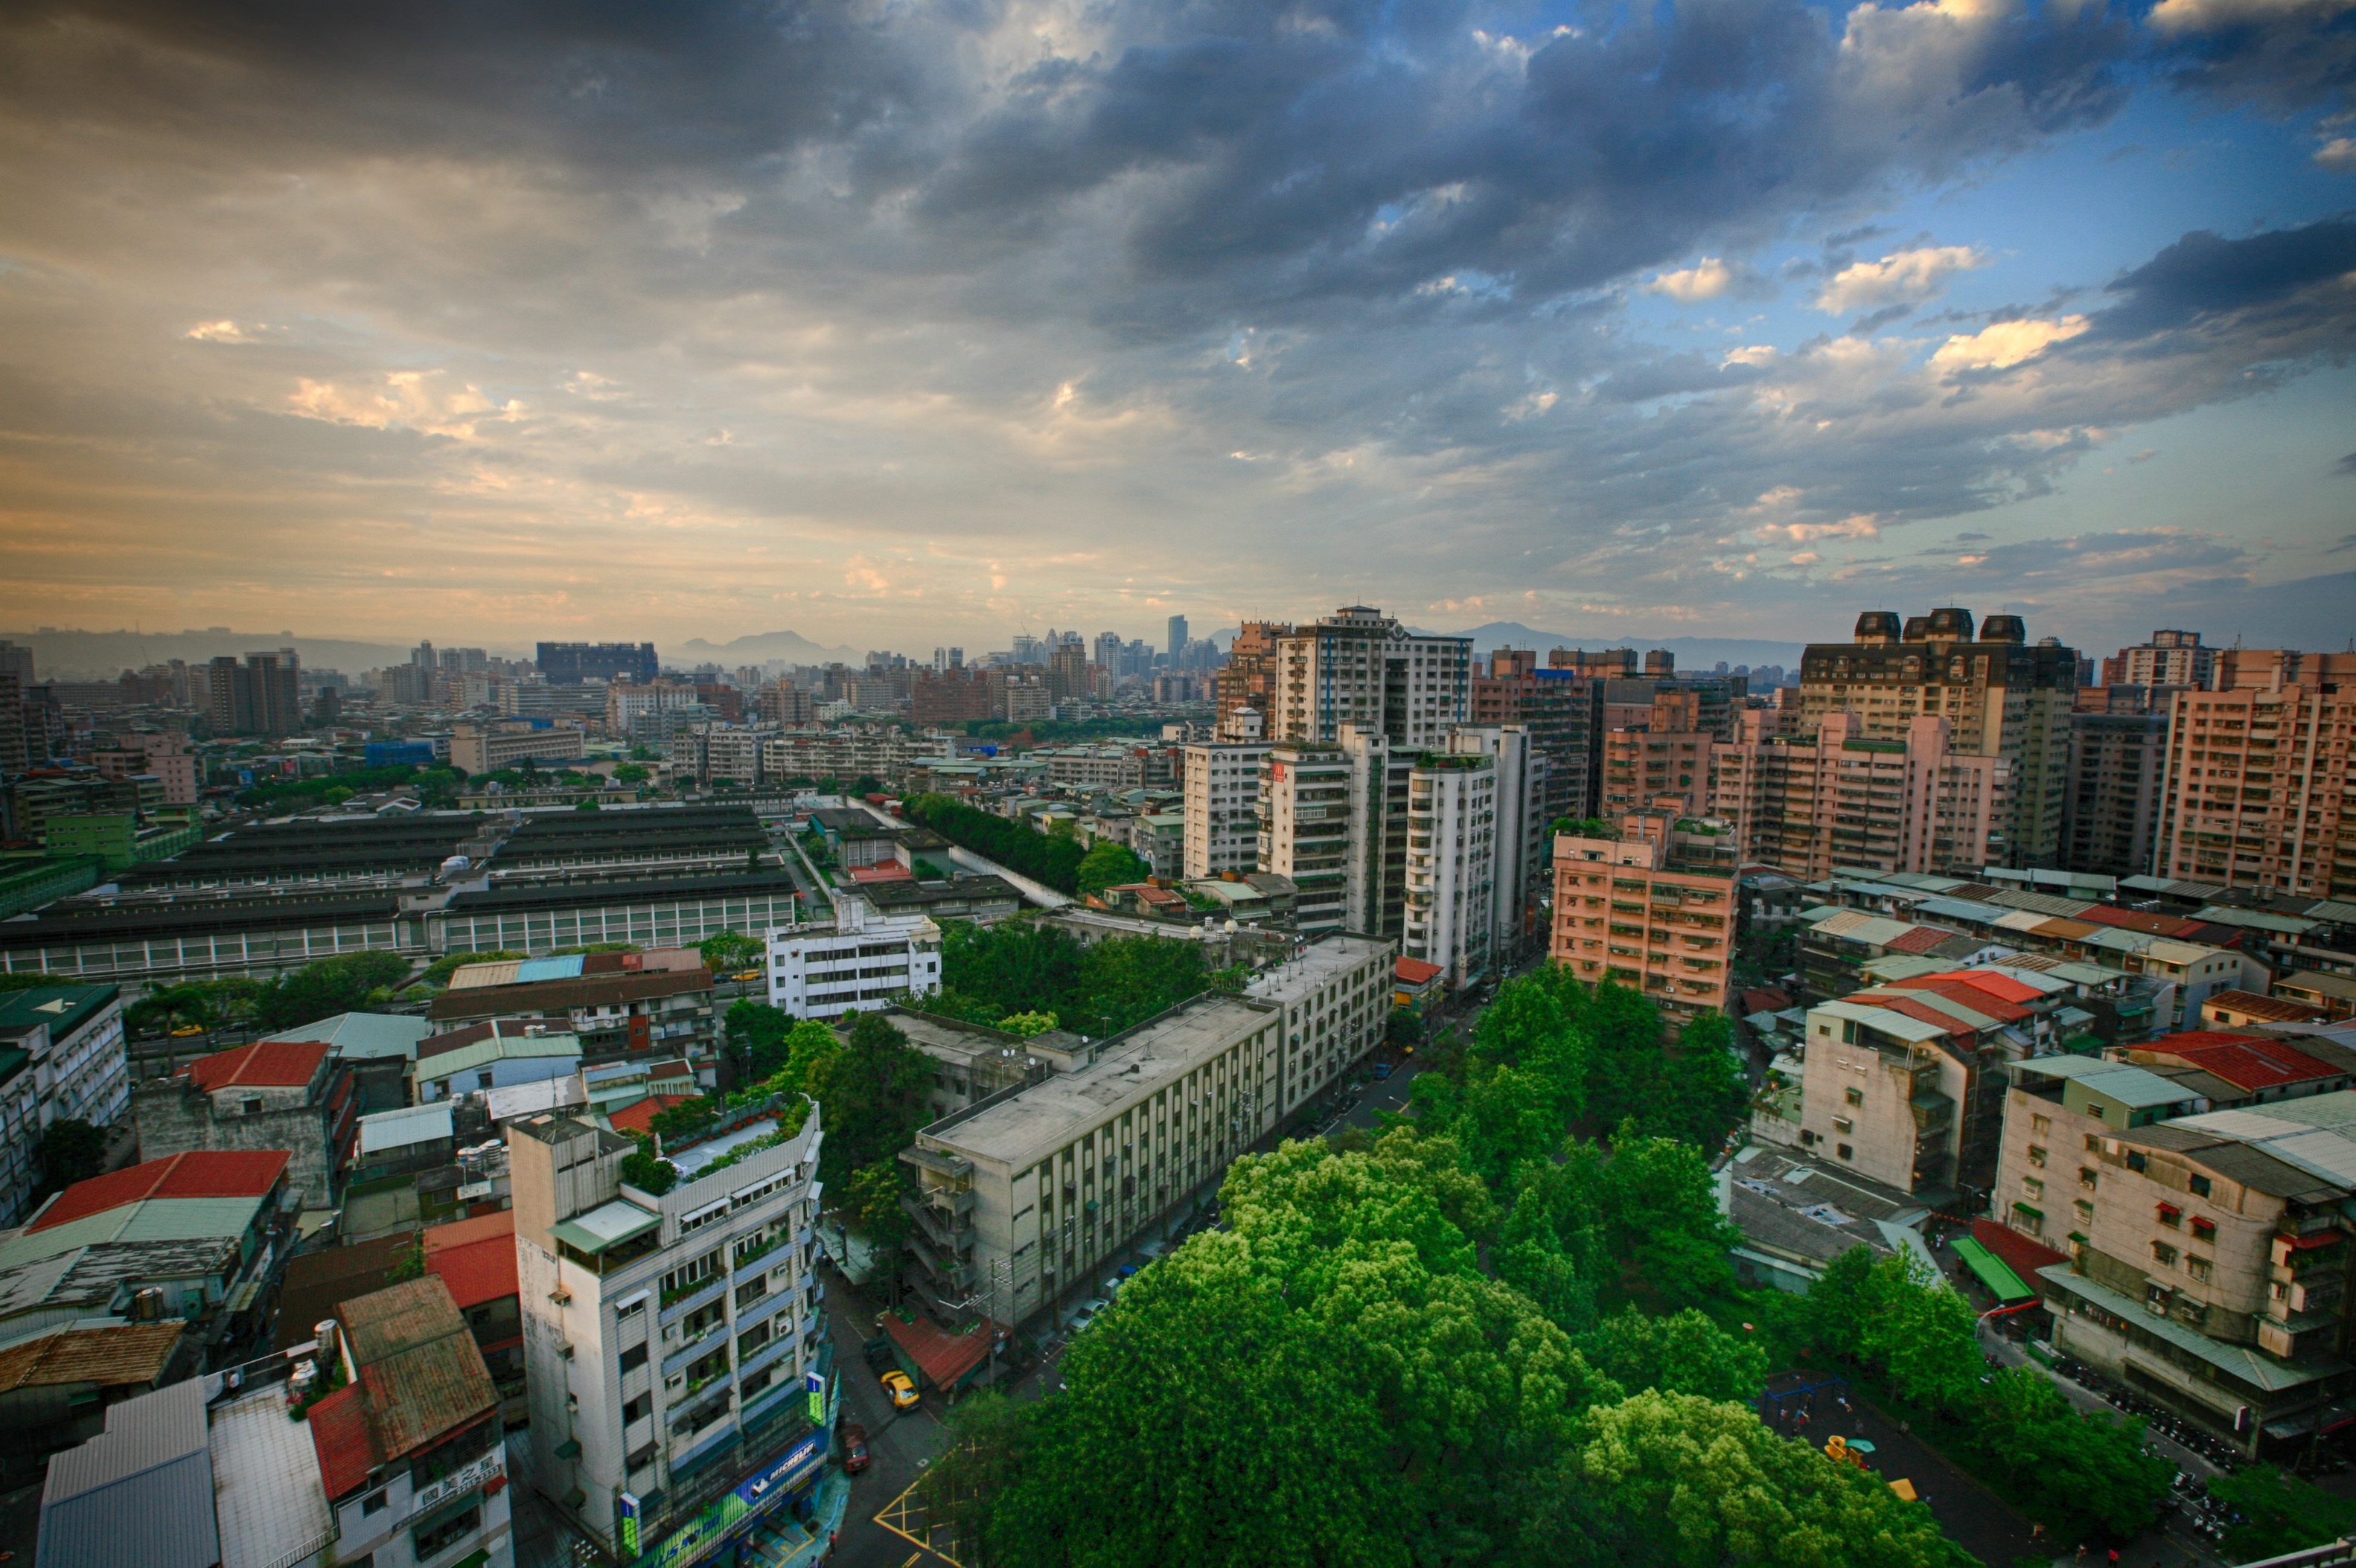
horizon, sky, skyline, town, building, city, skyscraper, cityscape, panorama, downtown, dusk, suburb, evening, landmark, aerial, tower block, metropolis, neighbourhood, bird's eye view, aerial photography, urban area, residential area, human settlement, metropolitan area